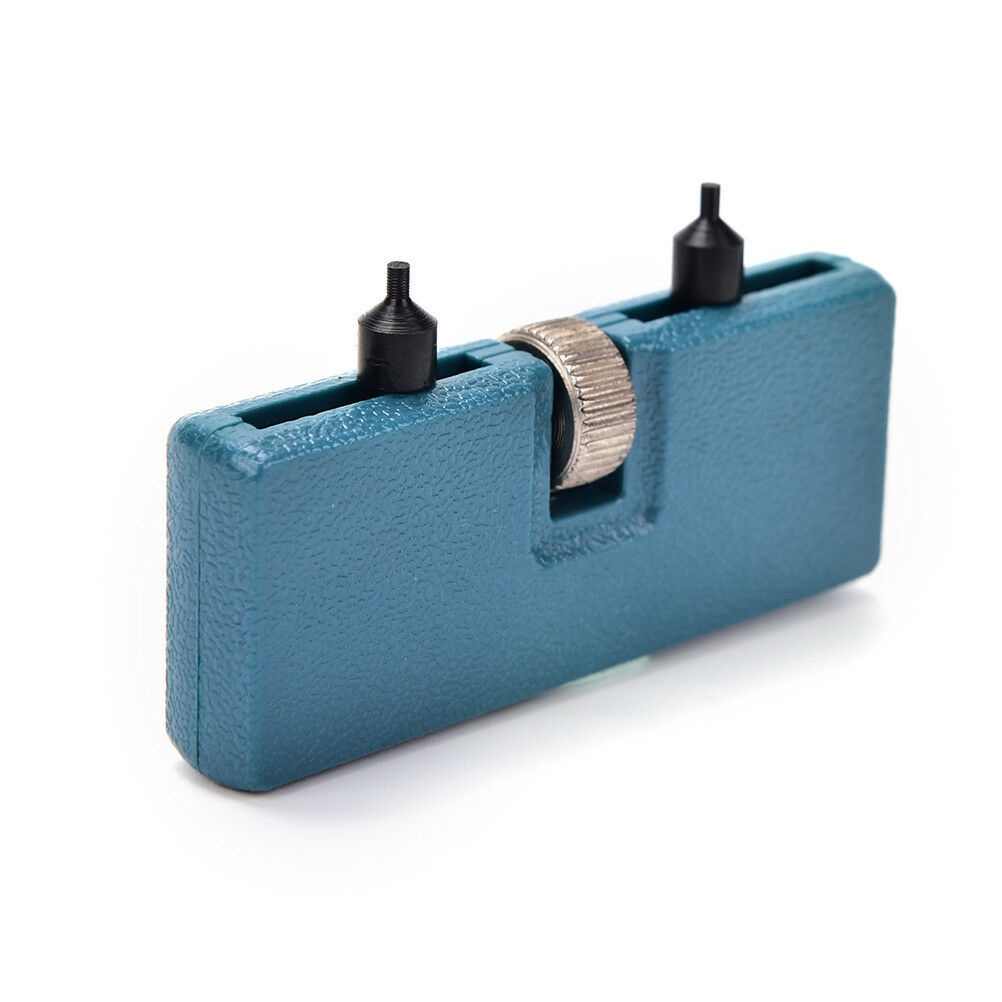
1x Watch Repair Tool Adjustable Back Case Opener Cover Removal Screw maker ME
ITEM NAME:1x Watch Repair Tool Adjustable Back Case Opener Cover Removal Screw maker ME.1 Watch Back Case Opener. Remove Watch backs with Ease. Due to the light and screen setting difference, the item\'s color may be slightly different from the pictures. Adjustable for all watches. Jaw Distance Adjustable from 1 cm to 5. 5 cm.
Brand: Shop2IndiaBei
Category: Health & Beauty > Jewelry Cleaning & Care > Watch Repair Kits